Bert Winfield

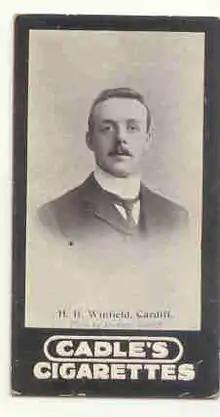

Herbert Benjamin Winfield (5 May 1878 – 21 September 1919) was an English rugby union player who played international rugby for Wales. He was a member of the victorious Welsh team who beat the 1905 touring All Blacks in the famous "Match of the Century" and would go on to captain Wales against Ireland in 1908. He played club rugby for Cardiff.